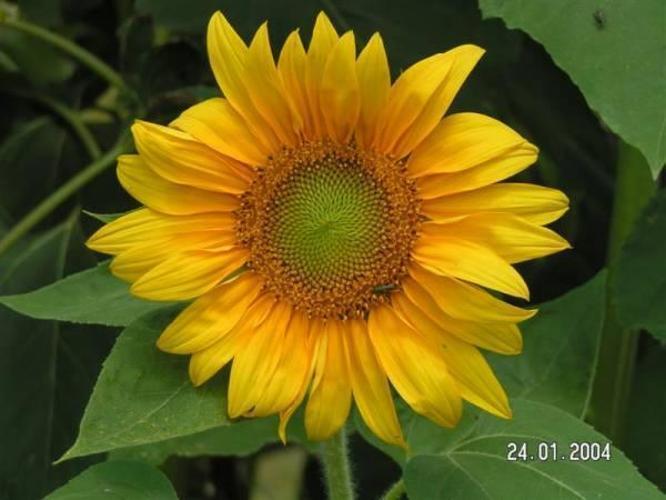
Label: sunflower